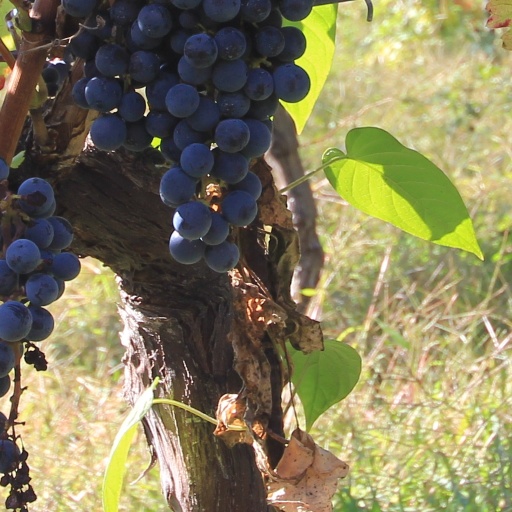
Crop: grape